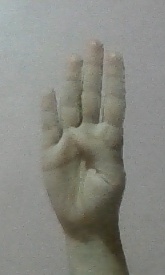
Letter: kaaf